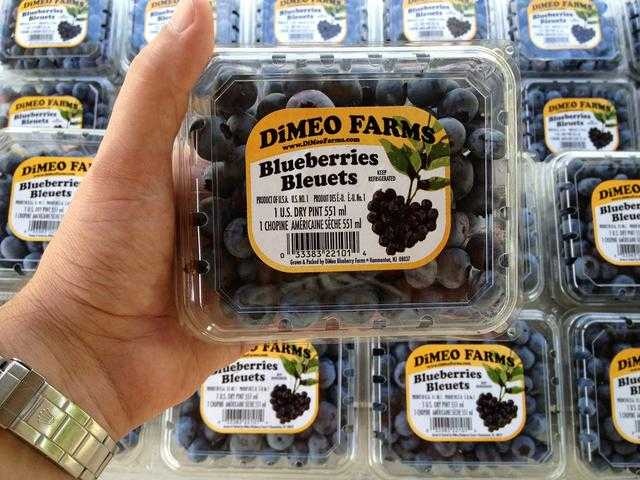
Label: Blueberry